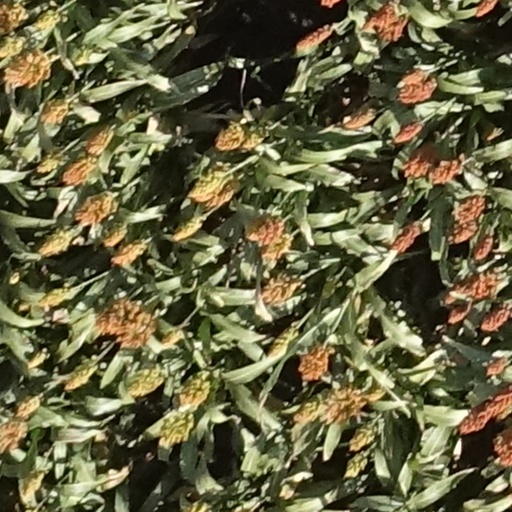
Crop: sorghum